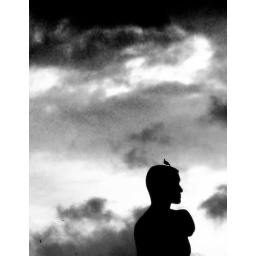
small alone bird at the statue head and the sky in the background